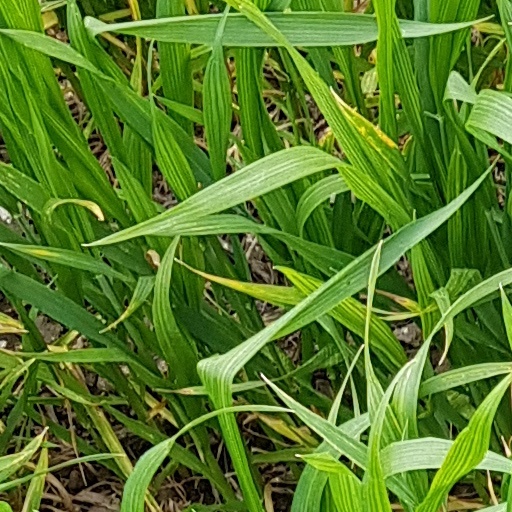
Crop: wheat